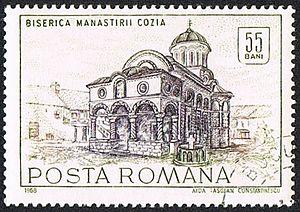
Le monastère de Cozia est un édifice religieux orthodoxe de la commune de Călimănești en Roumanie. Fondé en 1388 par Mircea Iᵉʳ de Valachie et abritant sa tombe, il est un des monuments les plus remarquables de l'art national médiéval du pays.